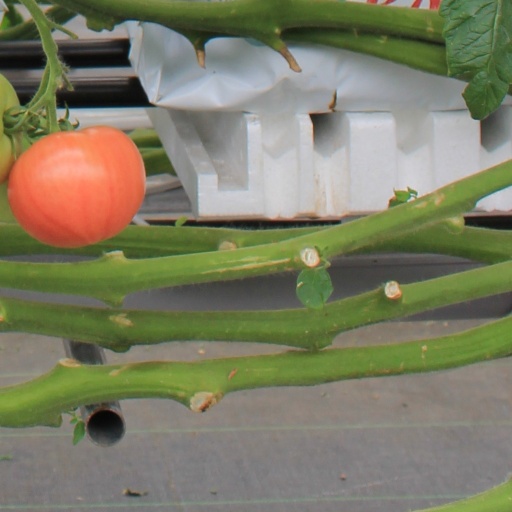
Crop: tomato